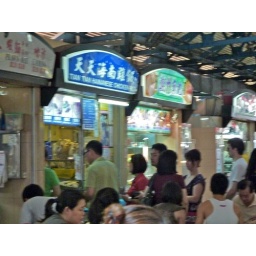
Colin standing in line for chicken rice